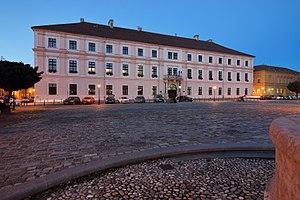
Le Palais de la Generalcommande